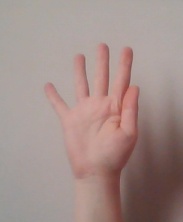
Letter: sheen